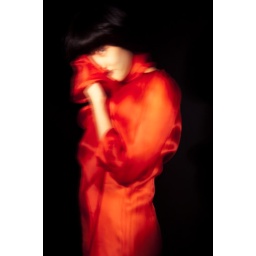
in red dress